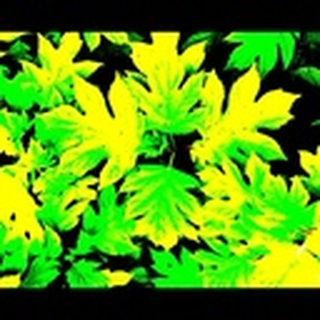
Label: healthy_cotton